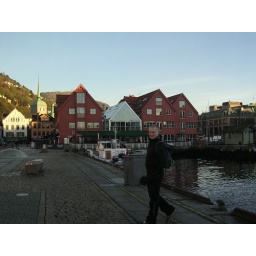
Russell near the fish market in Bergen